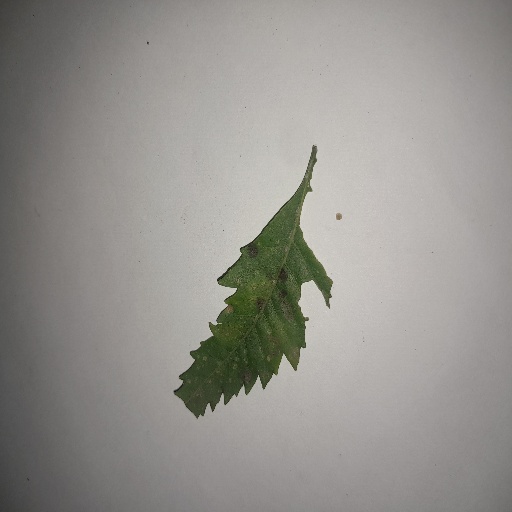
Species: Neem
Leaf condition: Shot Hole Leaf